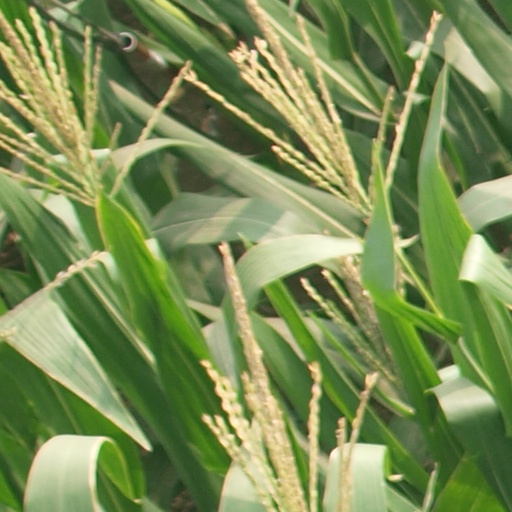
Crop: maize; corn